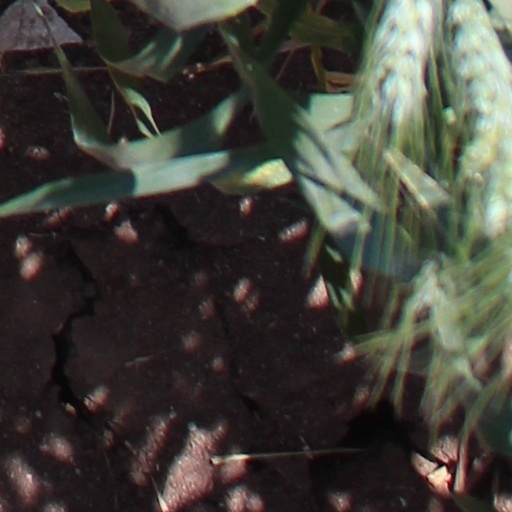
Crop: wheat